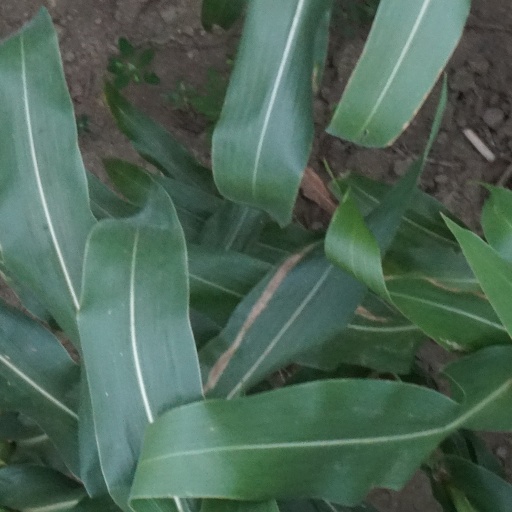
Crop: maize; corn